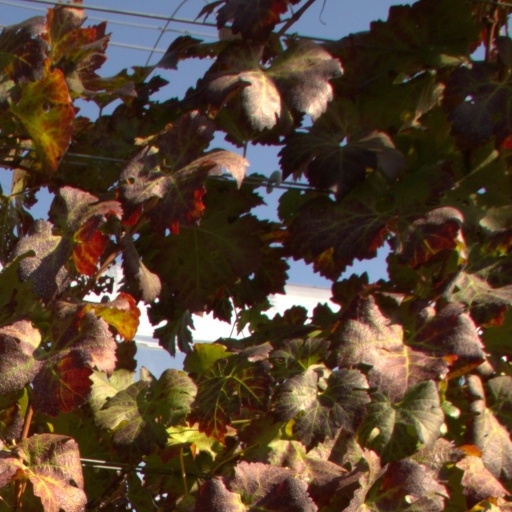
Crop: grape